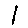
Label: 1